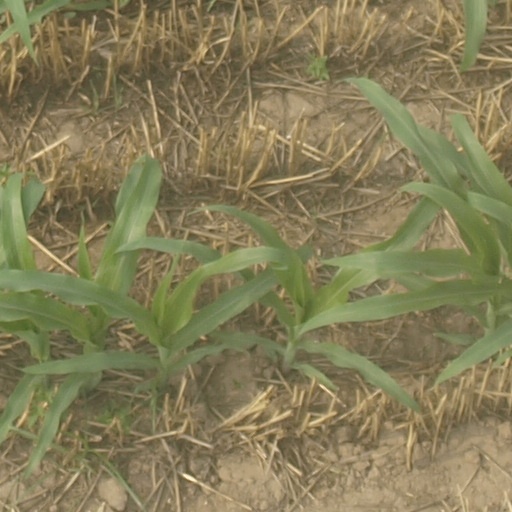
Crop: maize; corn